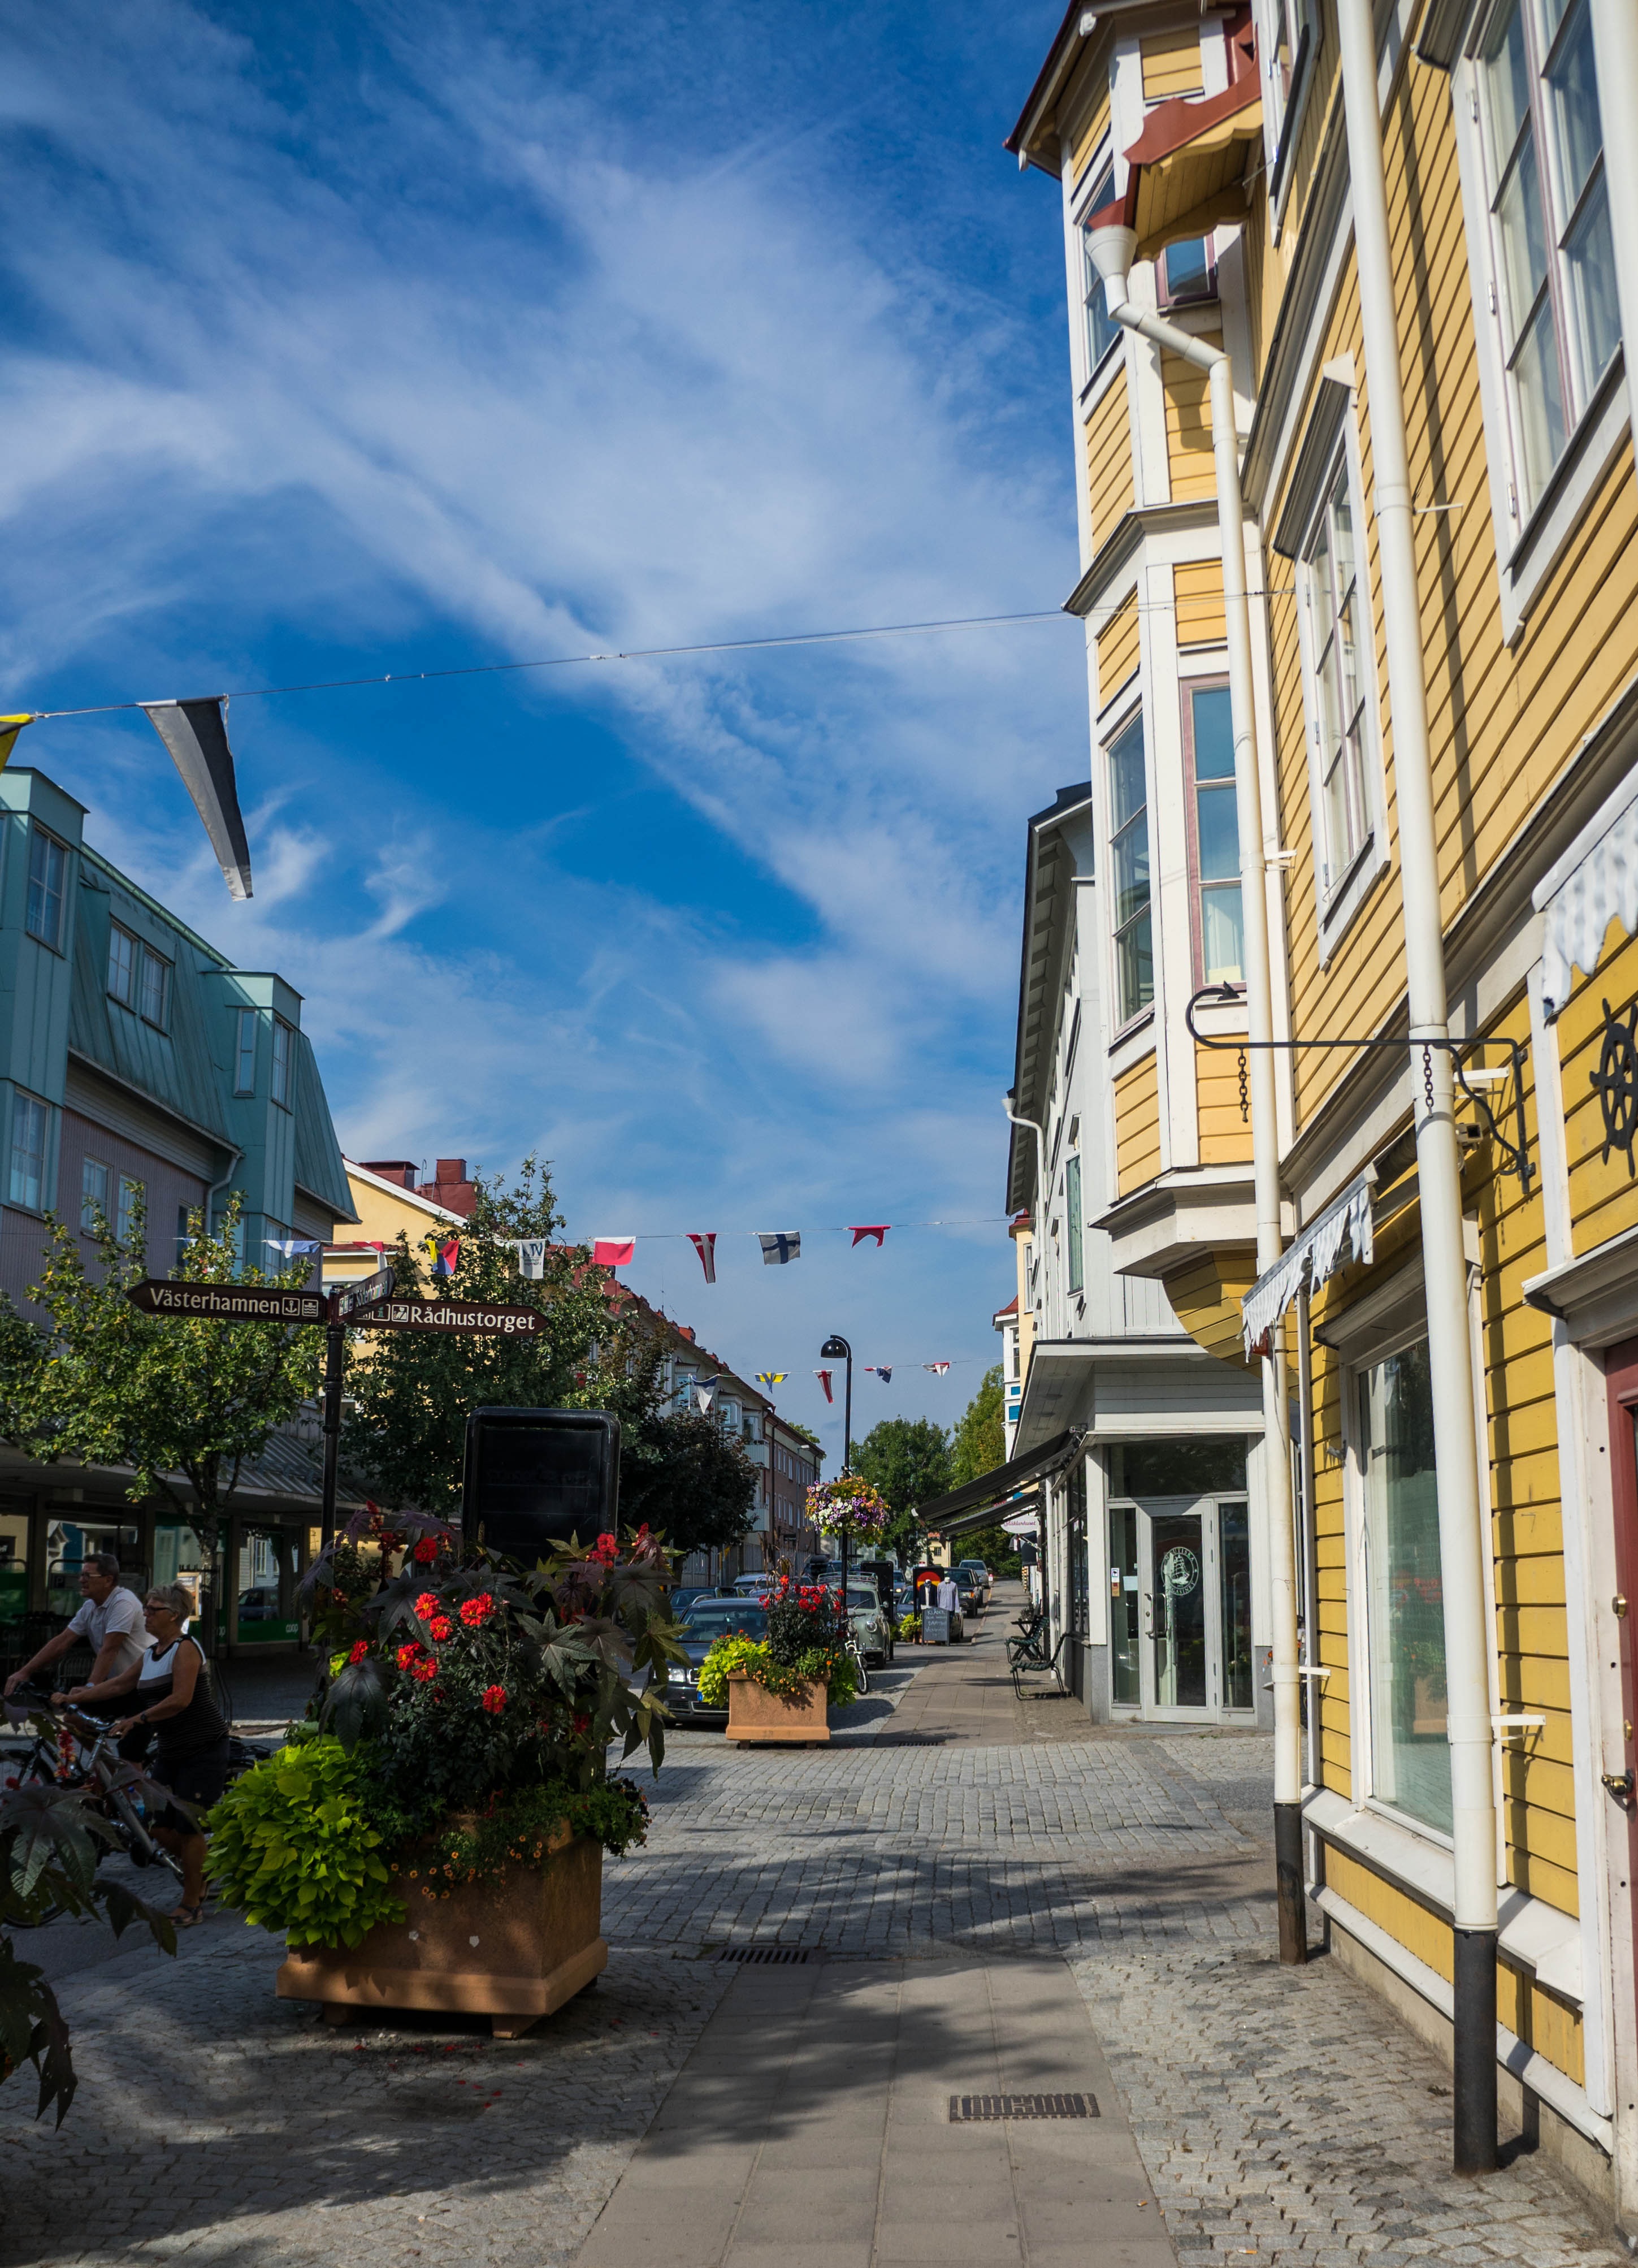
architecture, road, street, town, building, old, city, urban, walkway, cityscape, downtown, vacation, travel, europe, landmark, tourism, infrastructure, sweden, stockholm, scandinavia, neighbourhood, urban area, residential area, human settlement